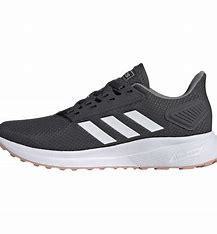
Brand: Adidas
Model: Duramo 9